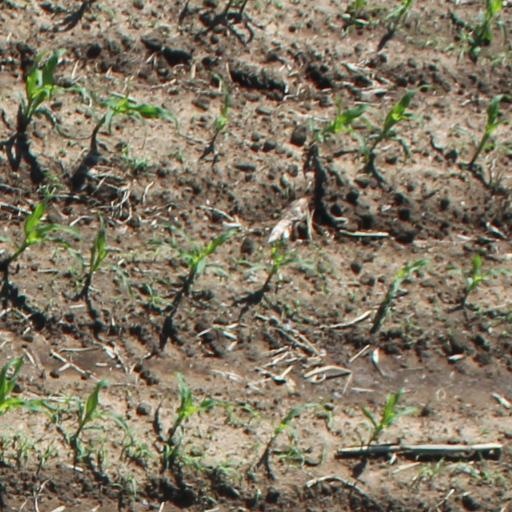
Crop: maize; corn